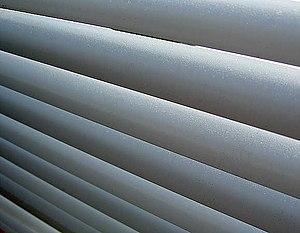
Lattes d'un Store vénitien. Fotograf: Walter J.Pilsak Copyright Status: de:GNU Freie Dokumentationslizenz